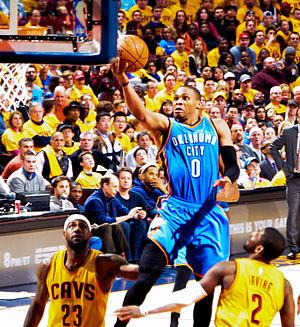
Russell Westbrook, né le 12 novembre 1988 à Long Beach en Californie, est un joueur professionnel américain de basket-ball évoluant au poste de meneur de jeu.